West Yorkshire Hoard

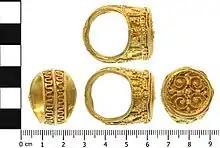
Views of the round bezel ring, 2009

This large gold ring has a round bezel set on top of a hollow, box-like construction and is covered with complex decoration made of gold granulation and filigree. It has been suggested that the filigree decoration might represent a vine, a popular motif in religious imagery. The hollow construction when moved appears to have an object inside the hermetically sealed chamber; x-ray examination shows that the object may be organic, and one interpretation is that this ring was used to hold a relic. There are a small number of similar rings which mean that its production may date to the ninth, tenth or eleventh centuries.